The Specials

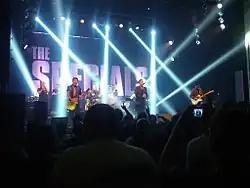
The Specials performing at Métropolis, Montreal, 7 July 2013

In August 2012, the Specials released a new live album, "More... Or Less. – The Specials Live", featuring "the best of the best" performances from their 2011 European tour, selected by the band themselves on a double-disc CD and double-vinyl LP.